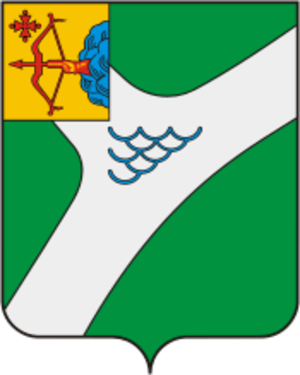
Kirovo-Tchepetsk est une ville de l'oblast de Kirov, en Russie, et le centre administratif du raïon de Kirovo-Tchepetsk. Sa population s'élevait à 75 963 habitants en 2014.